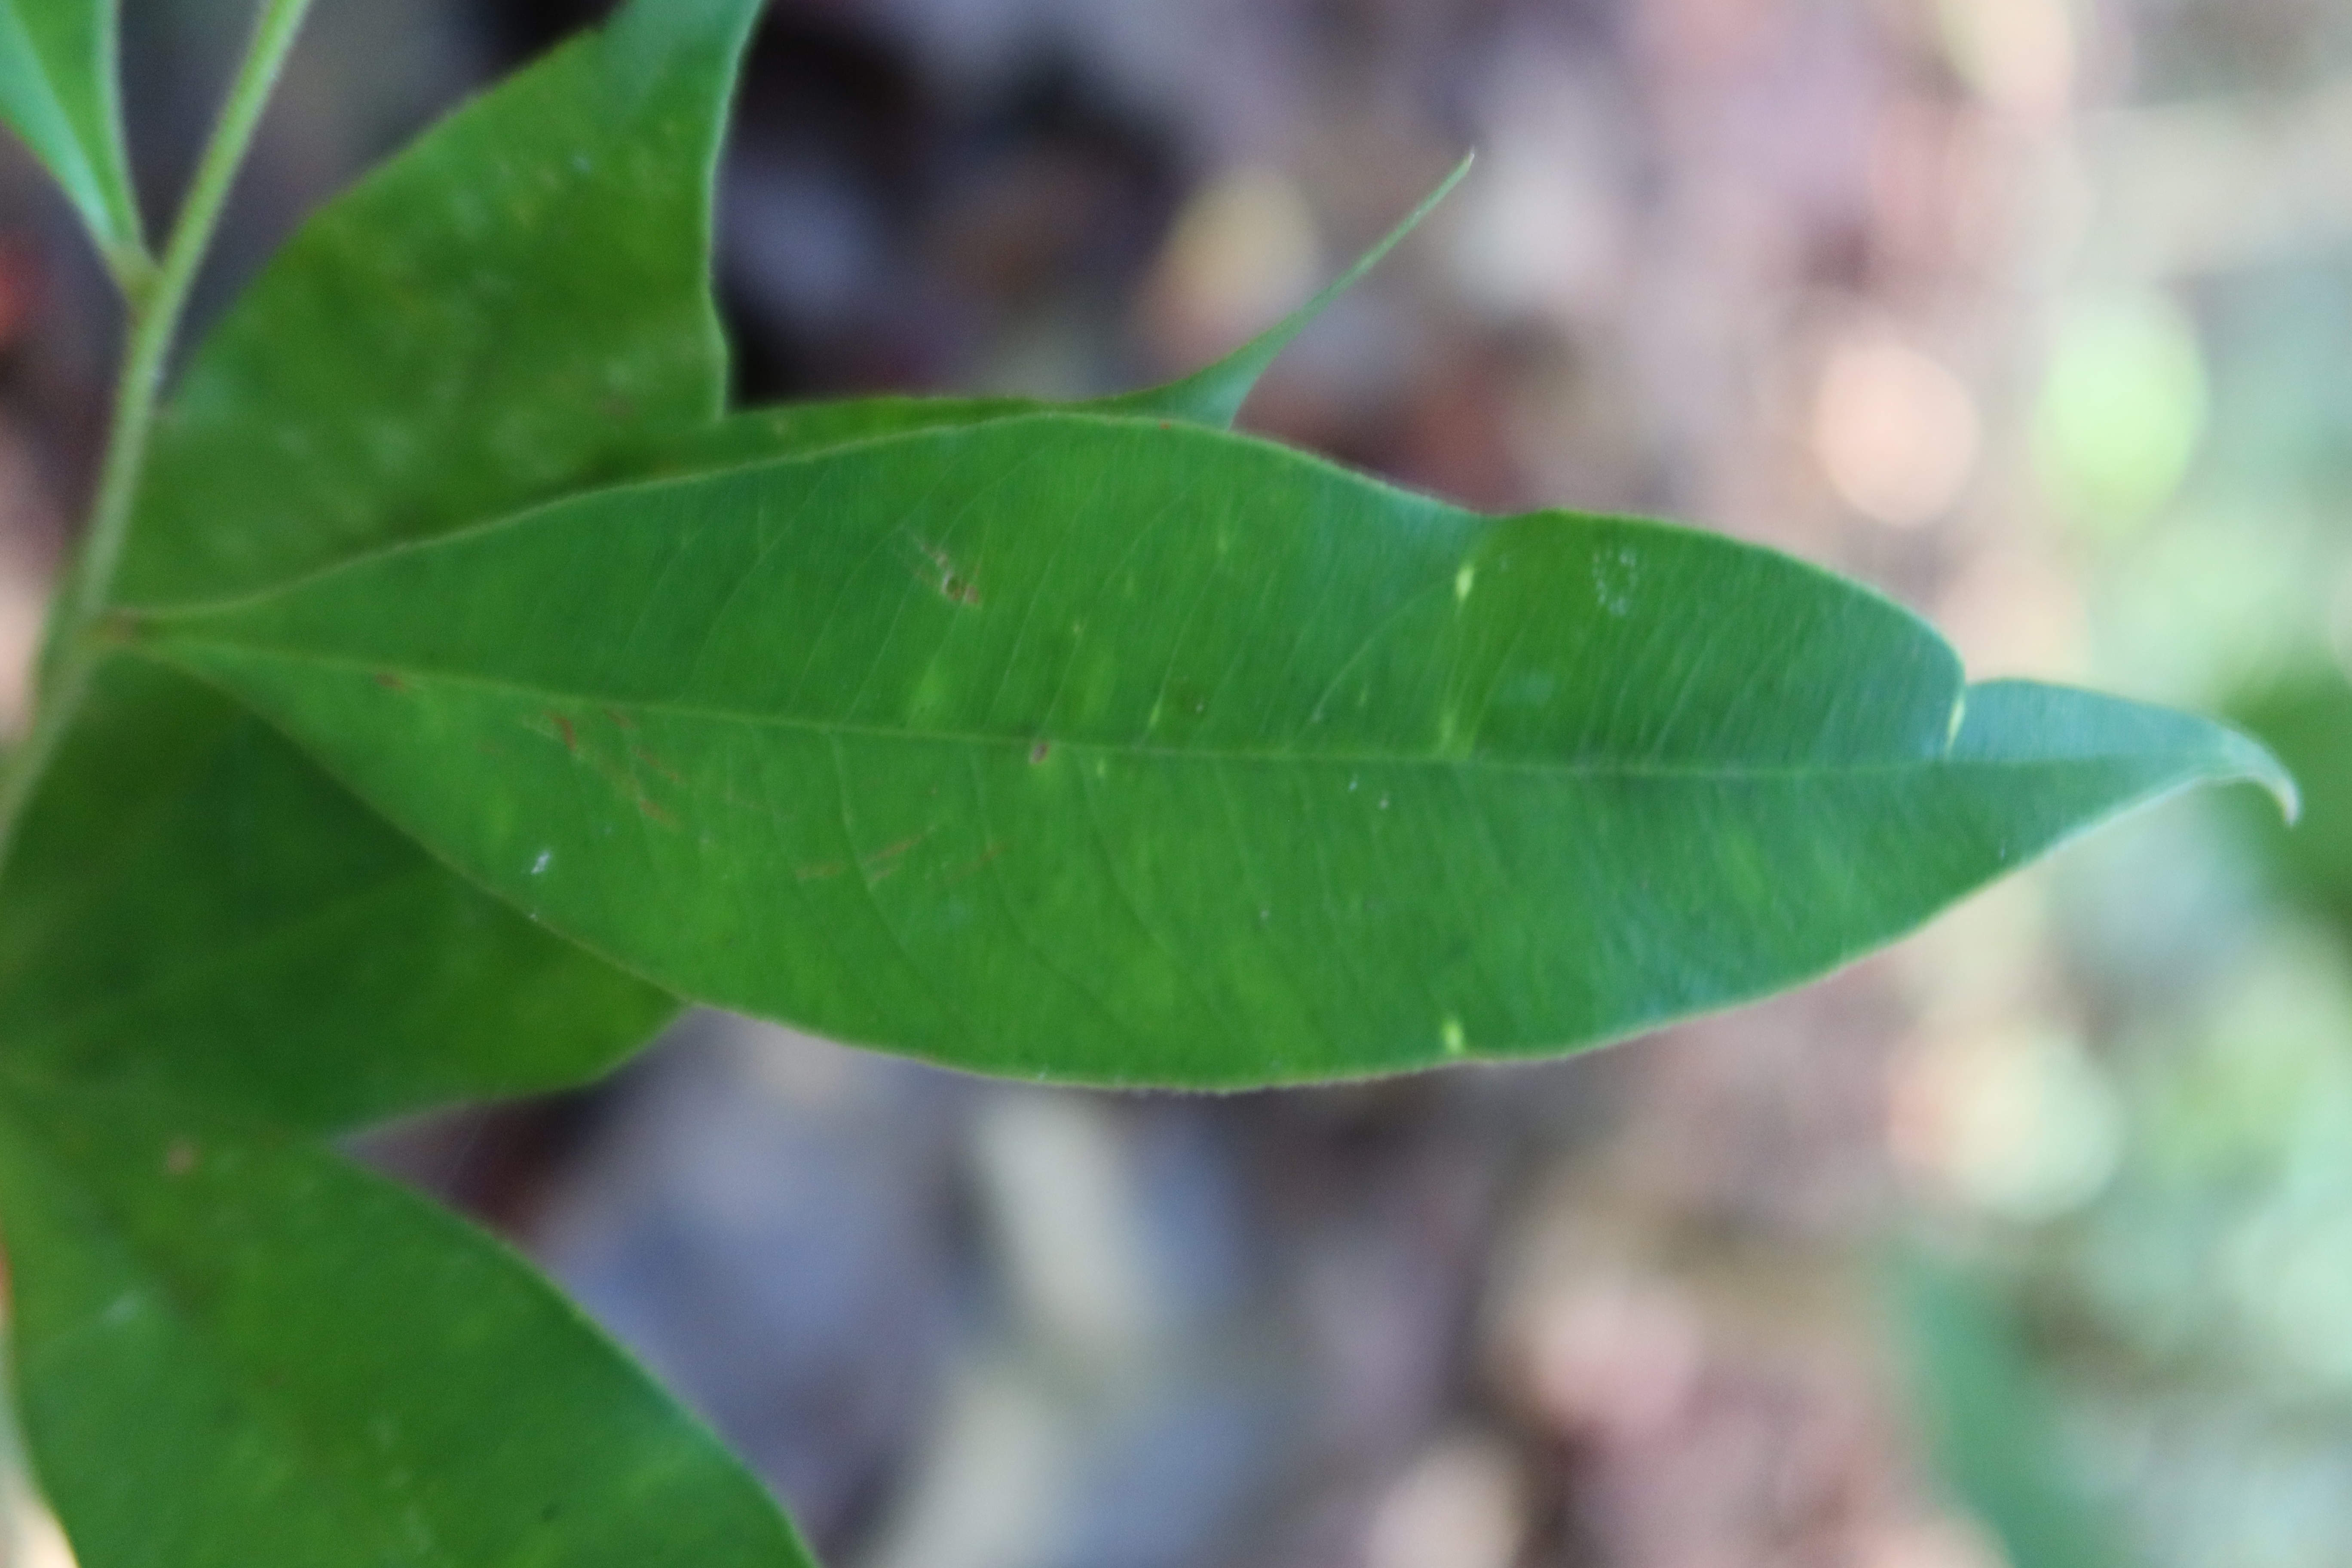
Label: Brown spots